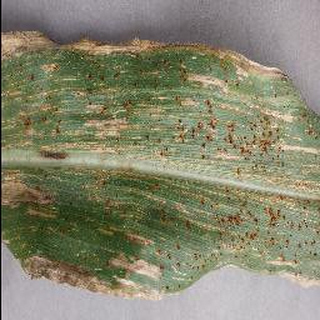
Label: corn_cercospora_leaf_spot